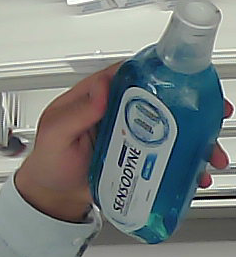
Product: sensodyne_mouthwash